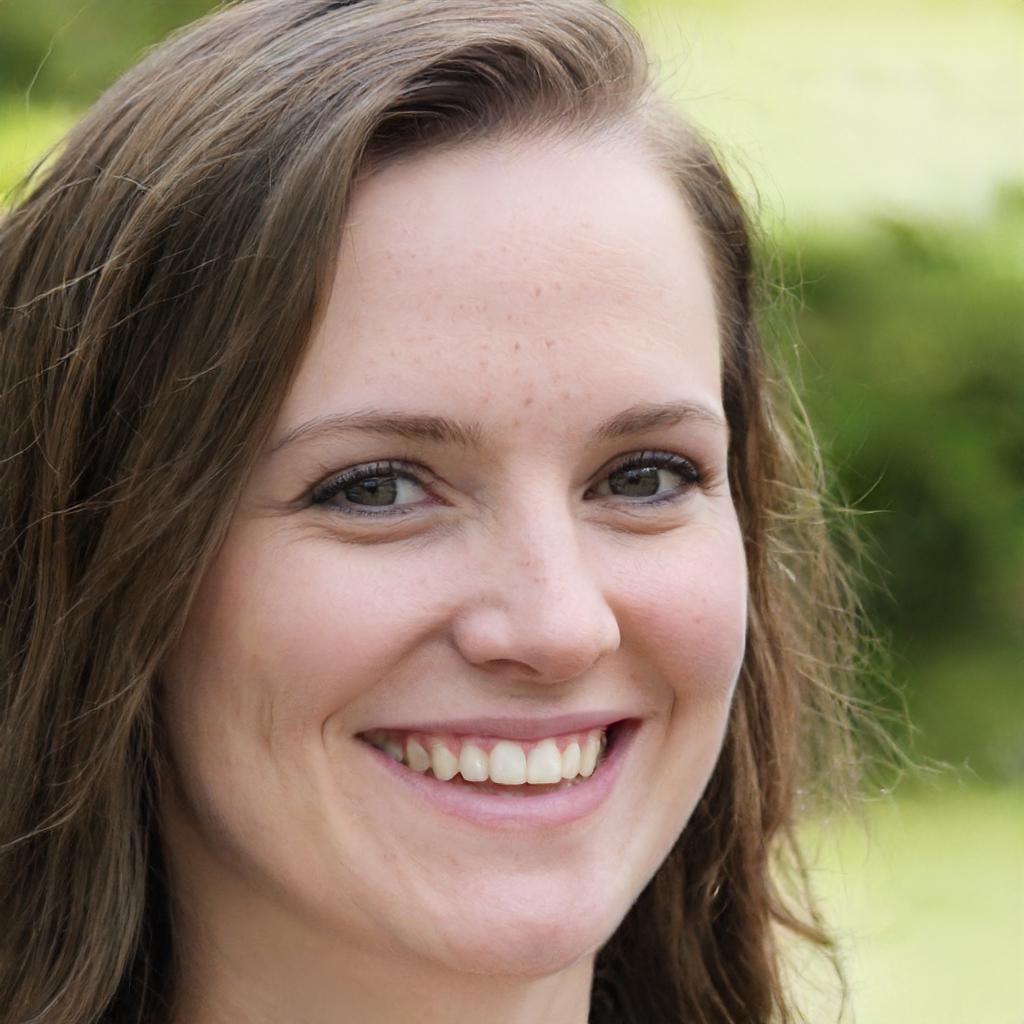
Gender: Female